Tactile discrimination

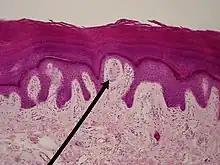
WVSOM Meissner's corpuscle

Stereognosis (Tactile Gnosis) is defined as the ability to tell the difference and identify objects via touch in the absence of visual or auditory contact. The subject will need to be able to recognize temperature, spatial properties, texture, and size to reach an accurate conclusion to what the object is. This type of tactile discrimination will give an indication of the status of the Parietal lobe of the brain. When conducting this test, common objects that the subject is familiar with are used in order to ensure an accurate reading, and consistency amongst multiple tests with multiple different subjects. By utilizing this form of tactile discrimination, practitioners will be able to detect and track the presence or effects of Neurodegenerative Diseases such as Alzheimer's disease due to Astereognosis, which is the failure to recognize objects via touch without visual recognition.